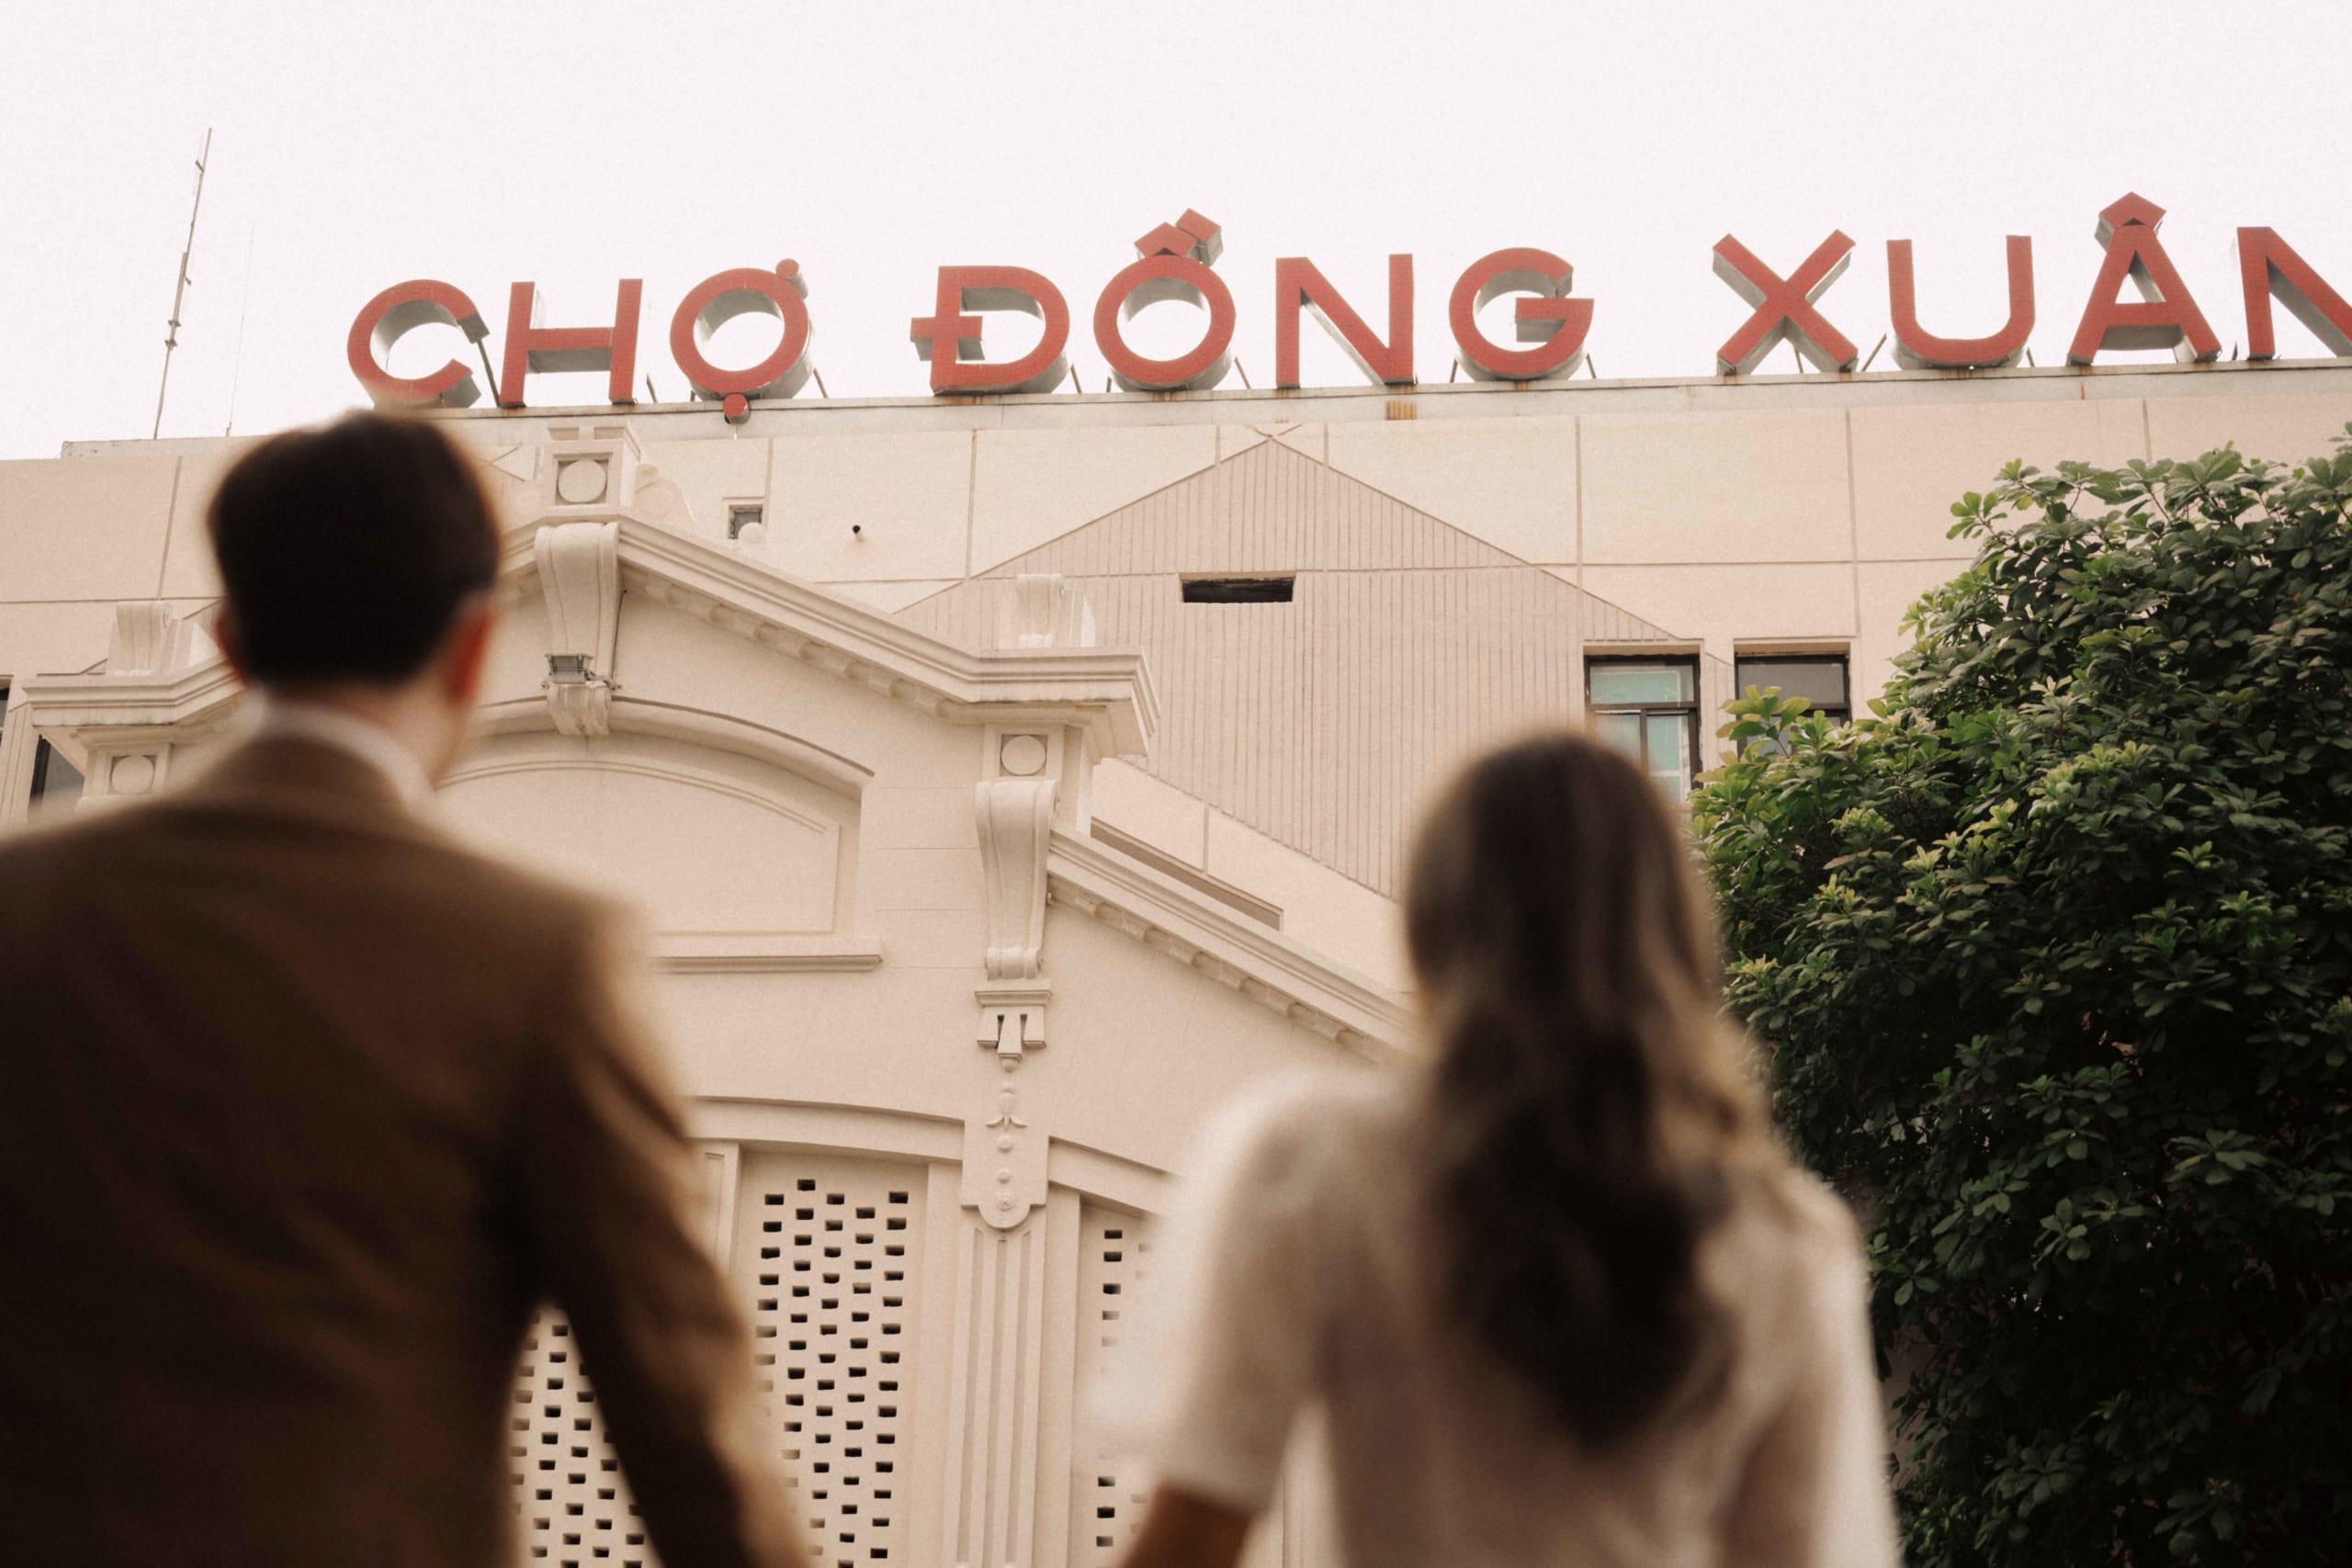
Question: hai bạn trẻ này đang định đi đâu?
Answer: đi vào chợ đồng xuân